Kinishba Ruins

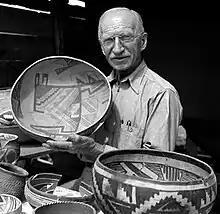
A large Kinishba bowl held by Prof. Byron Cummings, who excavated the ruins in the 1930s. Photo shows other pottery collected by Cummings at Kinishba or nearby. Circa 1940s photo by Arizona State Museum.

Kinishba is about above sea level, south of the Mogollon Rim and north of the Salt River. It is at the eastern foot of "Tsé Sizin" ("Rock Standing Up" or Sawtooth Mountain), on White Mountain Apache trust lands associated with the Fort Apache Indian Reservation. The ruins are located in a valley that slopes to the right bank of the White River. The site is easily accessible in comparison to the other 20 or so large (150 or more rooms) Ancestral Pueblo village ruins in the Fort Apache area. Estimates suggest the ruins were built and occupied from the 12th to 14th centuries as part of the ancient population boom within the Mogollon Rim region and beyond. Centralized in the lush mountains of the Mt. Baldy watershed, the area has been linked to both Mogollon and Anasazi cultures. They were considered part of the western Pueblo complex.